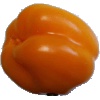
Label: yellow_pepper